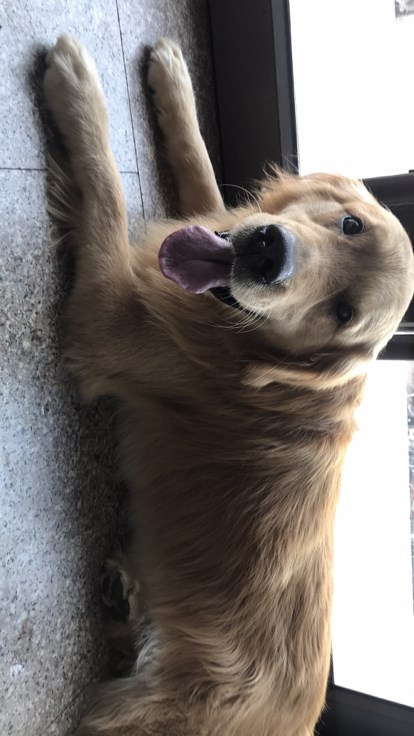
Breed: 5355-n000126-golden_retriever